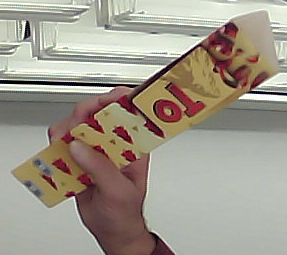
Product: toblerone_white